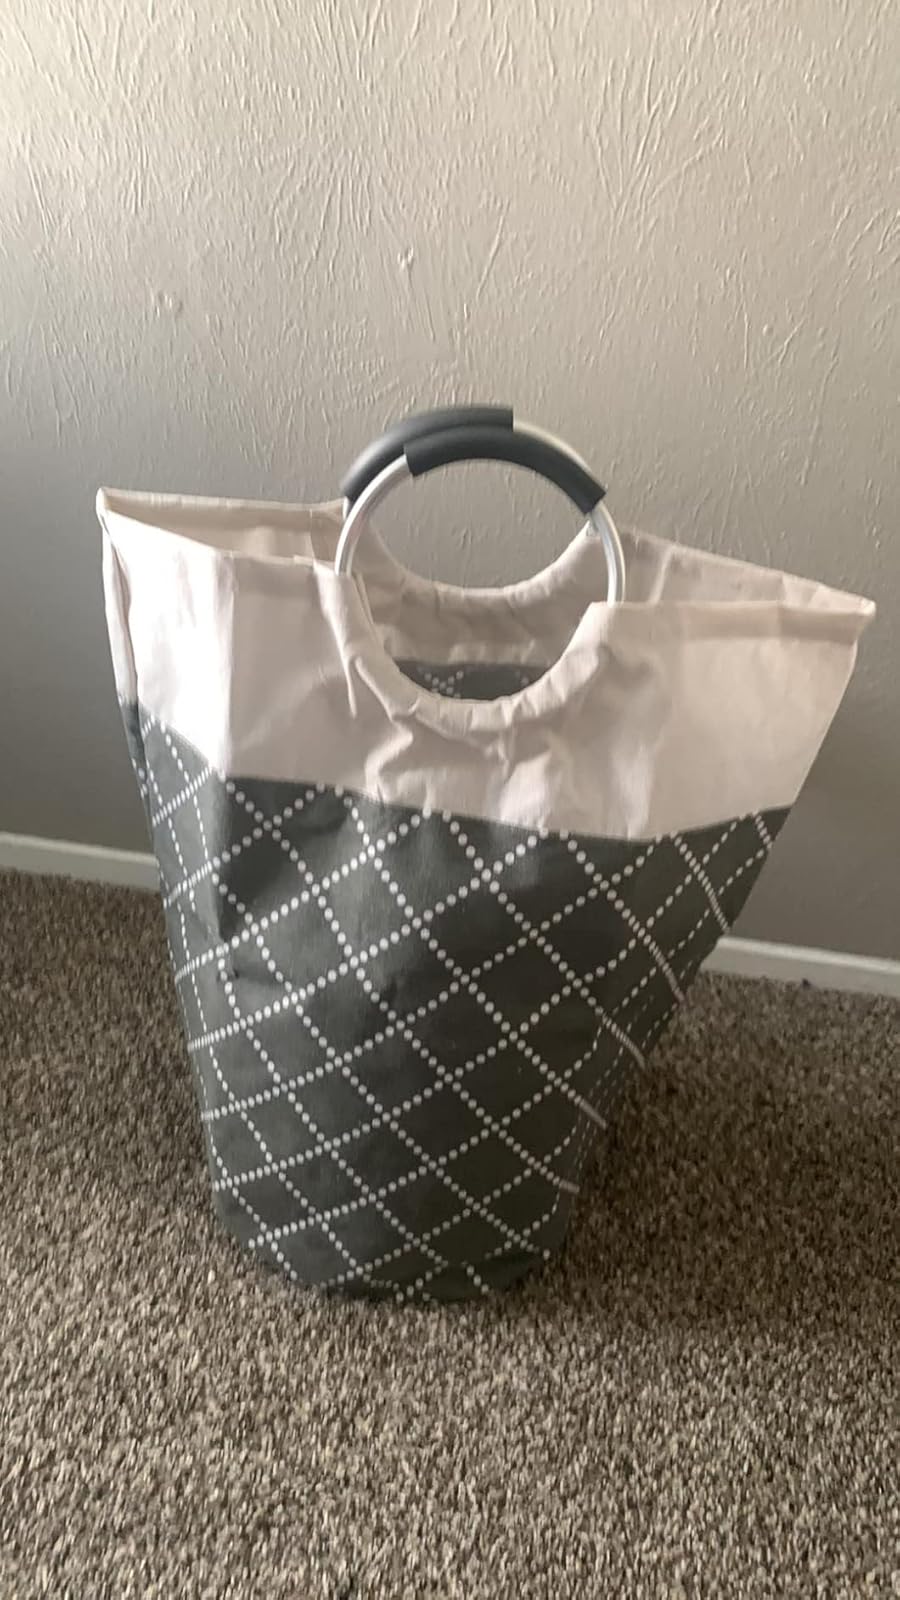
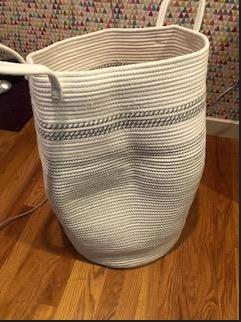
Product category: items_hamper
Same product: no